Lower Bavarian Spa Triangle

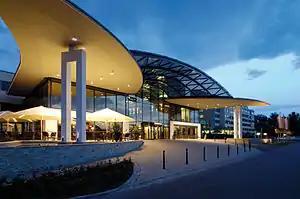
Johannesbad spa in Bad Füssing

The so-called Lower Bavarian Spa Triangle or Rott Valley Spa Triangle (German: "Niederbayerisches Bäderdreieck" or "Rottaler Bäderdreieck") refers to the three spa towns of Bad Füssing, Bad Griesbach and Bad Birnbach in the province of Lower Bavaria in southern Germany. These health resorts are in the districts of Passau (Bad Füssing, Bad Griesbach) and Rottal-Inn (Bad Birnbach) in the Lower Rott Valley.